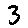
Label: 3